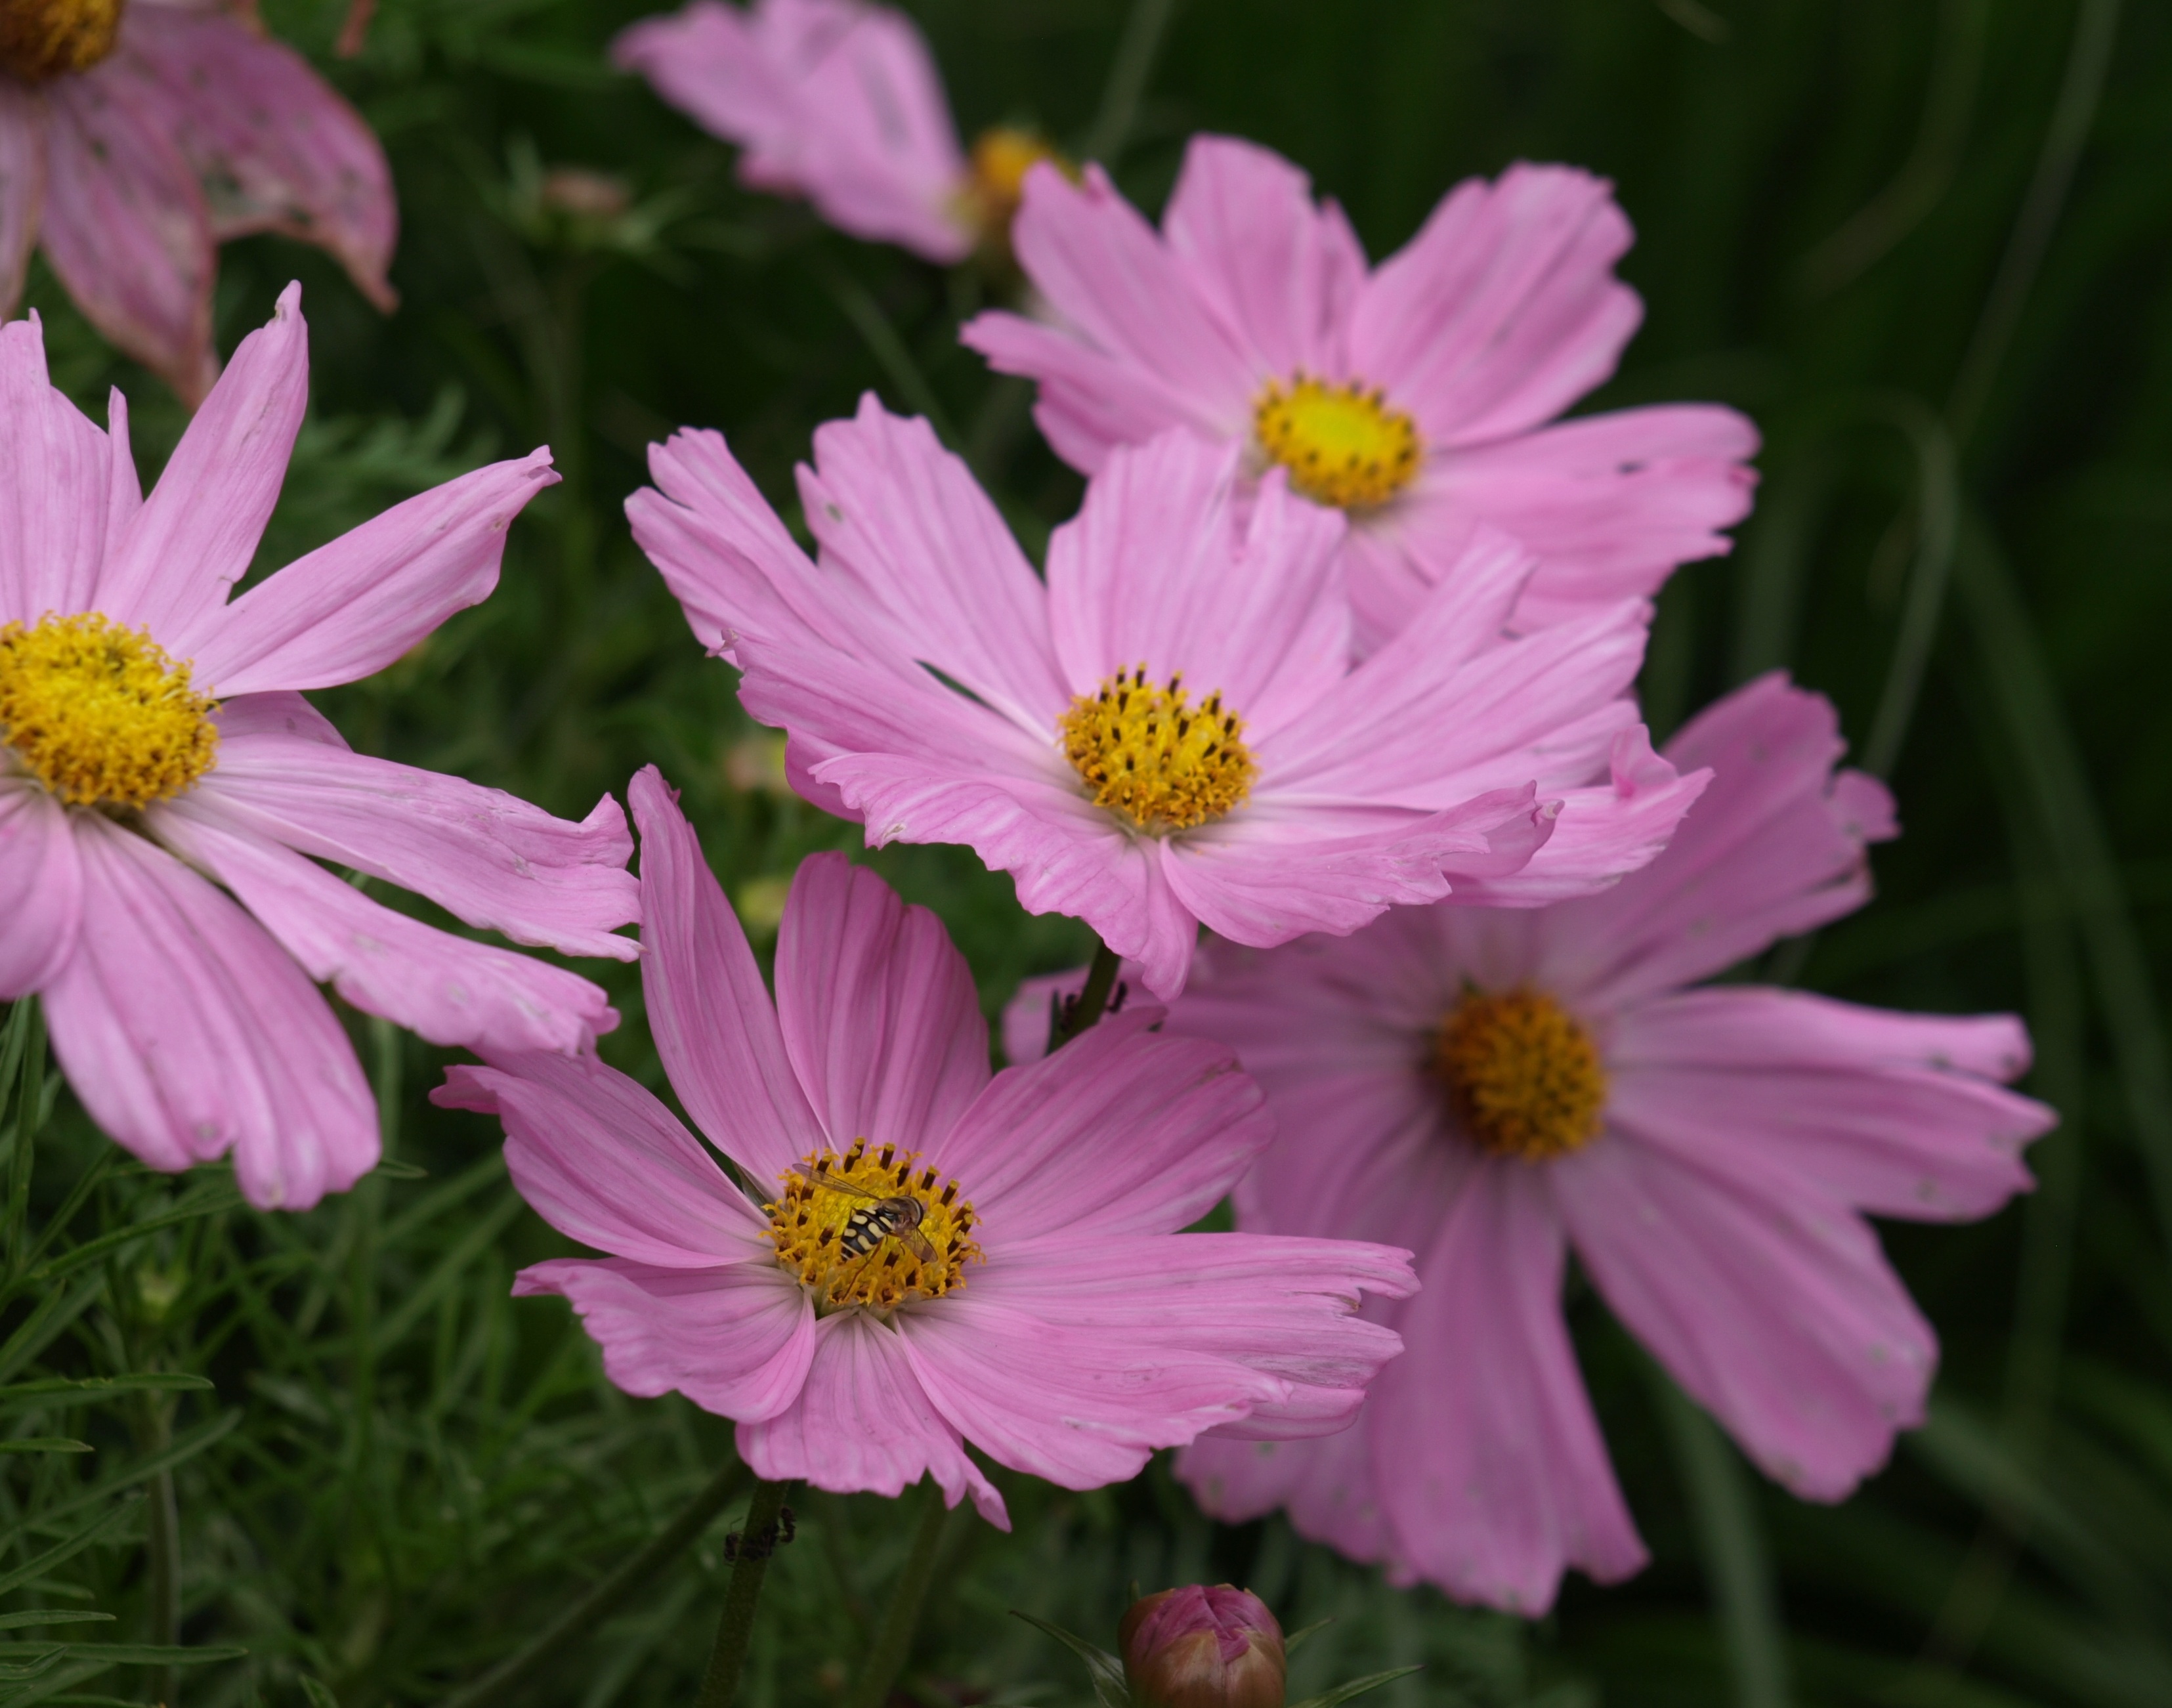
plant, cosmos, flower, petal, daisy, pink, flora, hoverfly, macro photography, cosmea, flowering plant, ornamental flower, daisy family, light purple, shrub summer, oxeye daisy, annual plant, land plant, marguerite daisy, garden cosmos, cosmee